Łęczna

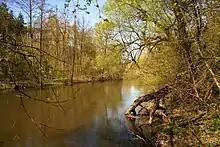
Wieprz River Valley

This ended in the mid-17th century, when in the Swedish invasion of Poland and other wars, Łęczna was destroyed several times. In 1693 almost all residents died in an epidemic, and 1710, the population was decimated by the plague. In the mid-18th century, the town burned in two fires (1746, 1761), and in the 1760s, Łęczna belonged to Bishop of Płock, Hieronim Szeptycki. In 1778, the 4th Infantry Regiment of the Polish Crown Army was garrisoned in Łęczna.